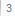
Number: 3